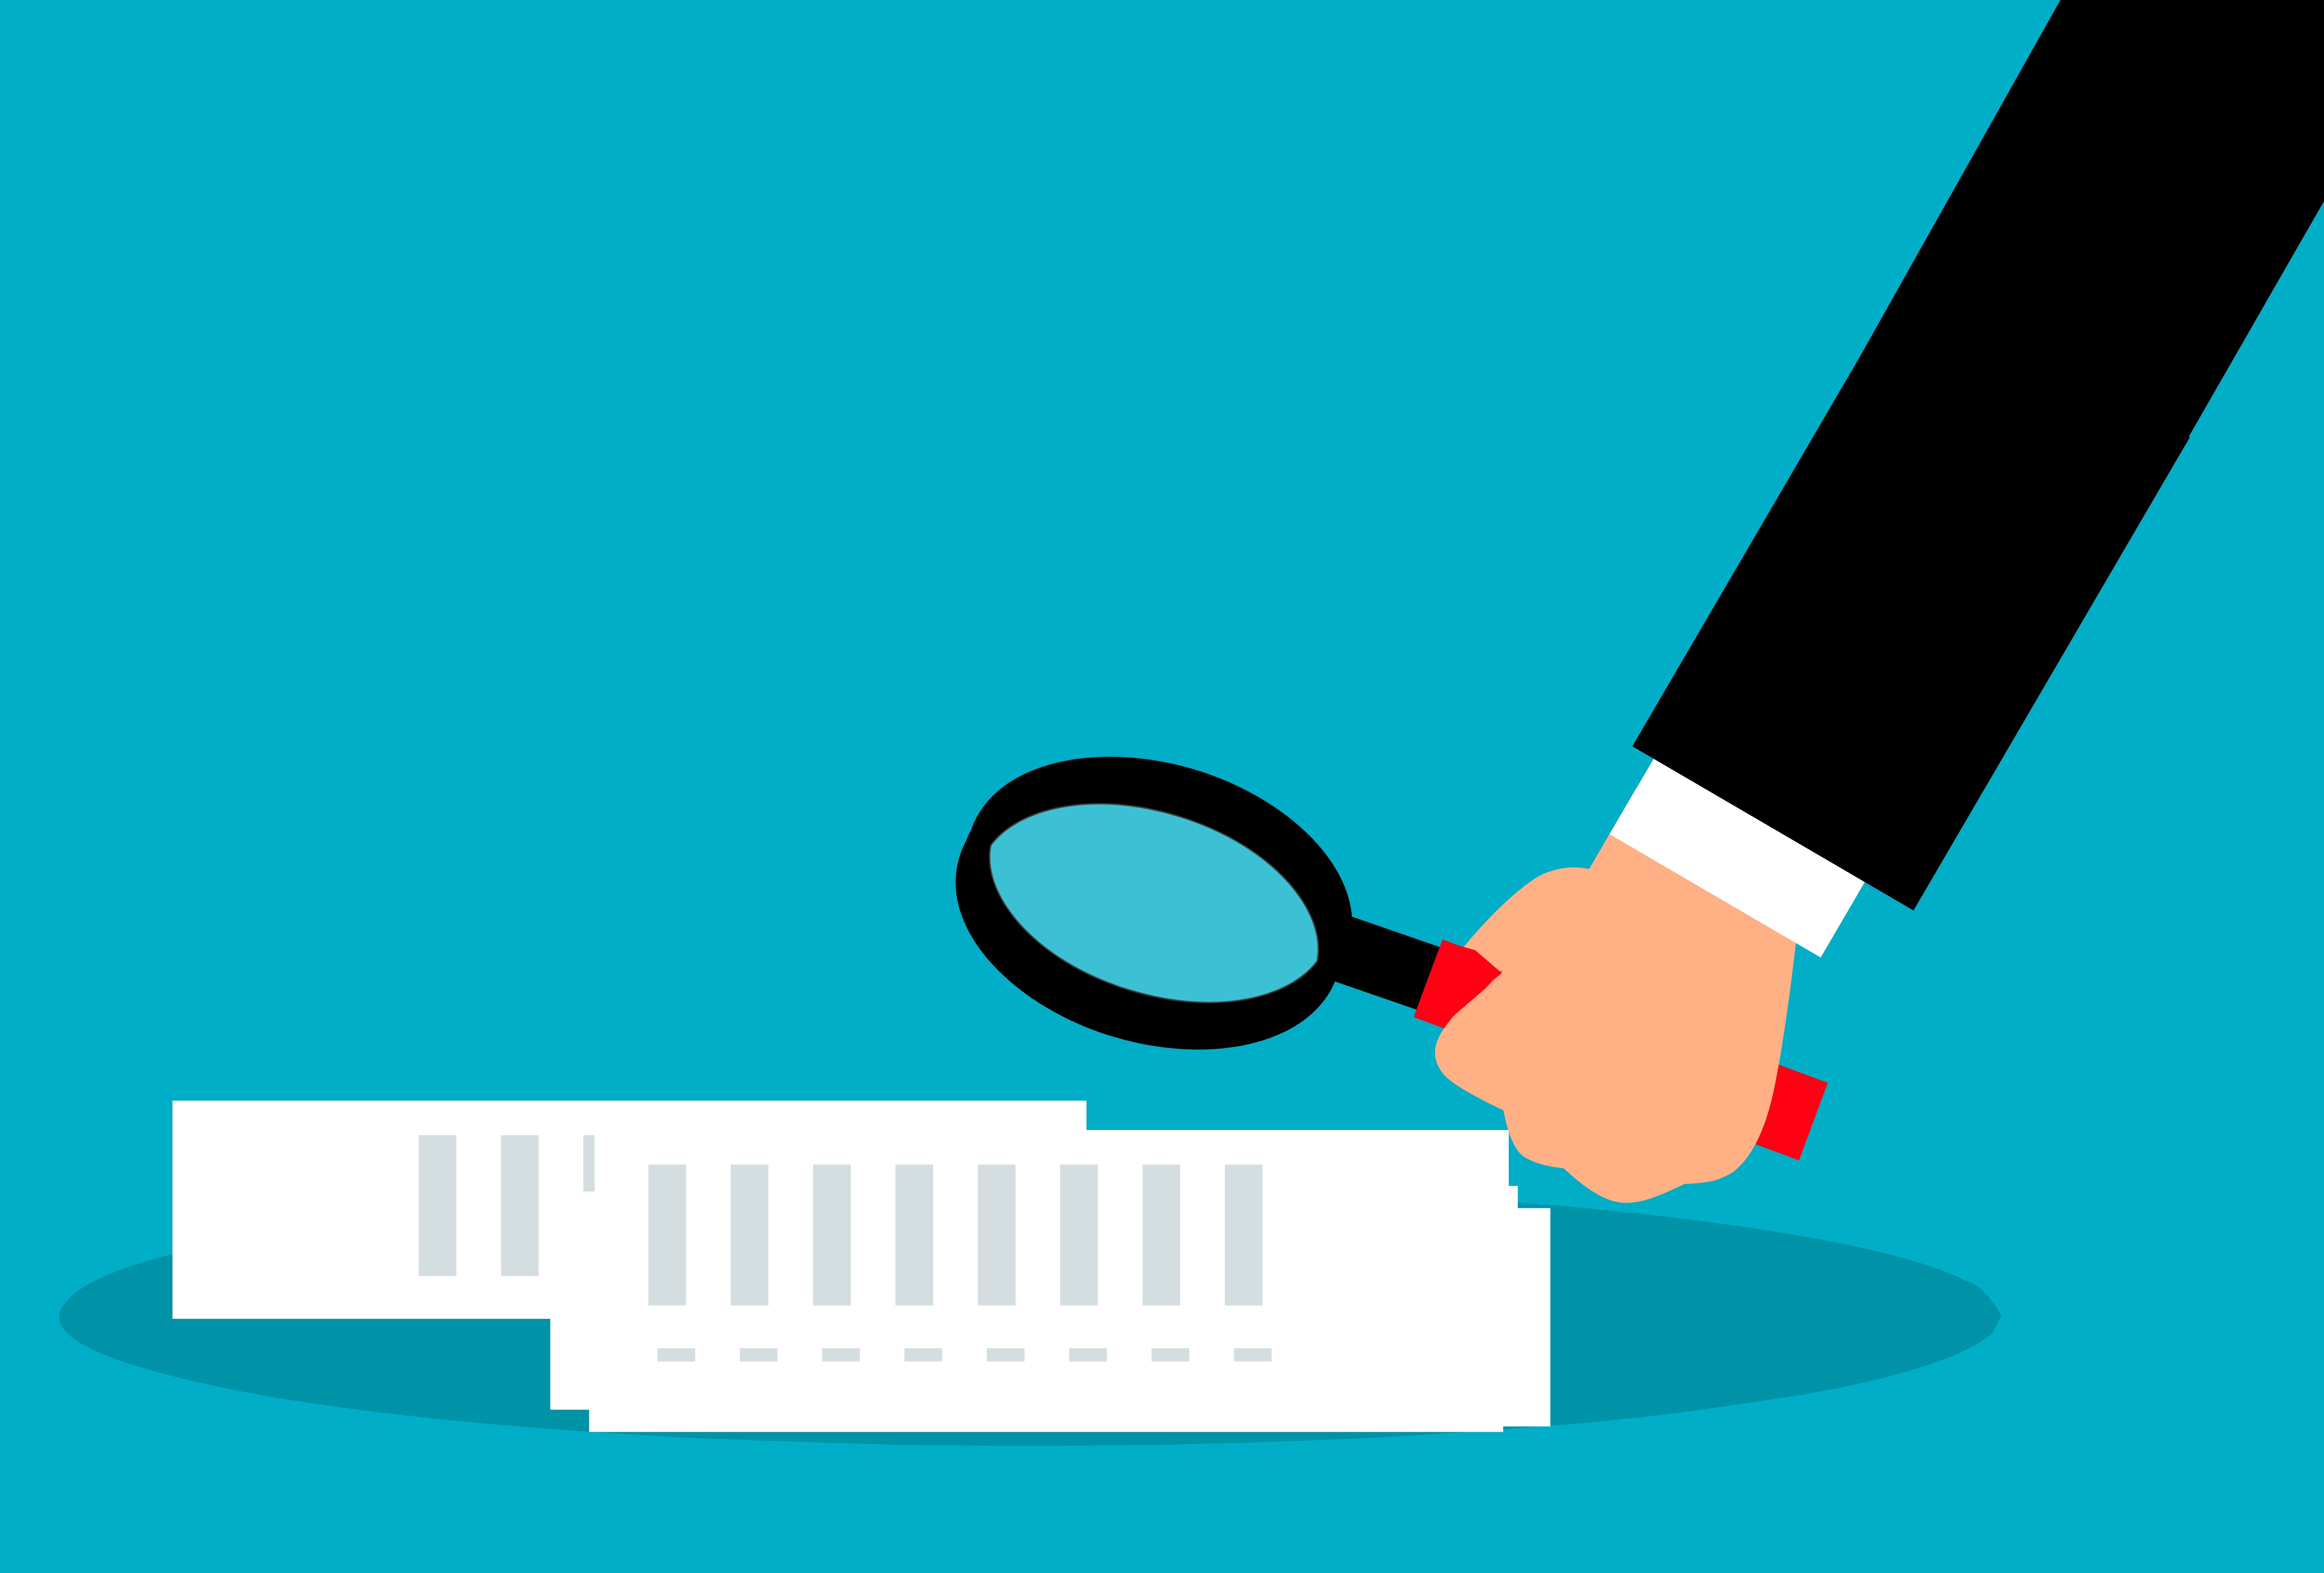
audit, evaluation, verification, business, report, document, data, review, assessment, financial, businessman, researching, analysis, research, inspection, magnifying, info, paperwork, cartoon, auditor, auditing, accounting, magnifier, analyzing, hand, gesture, communication device, font, output device, gadget, tool, logo, graphics, brand, electric blue, graphic design, Office instrument, clip art, rectangle, office supplies, display device